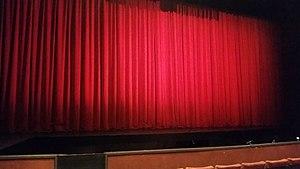
Vue de la scène et de la fosse d'orchestre de l'opéra de Massy (Essonne).
L'Opéra de Massy est un opéra situé dans la commune française de Massy, dans le département de l'Essonne et la région Île-de-France. Elle est la première structure labellisée « scène conventionnée lyrique » par le ministère de la Culture. L'Opéra de Massy est membre de la ROF.